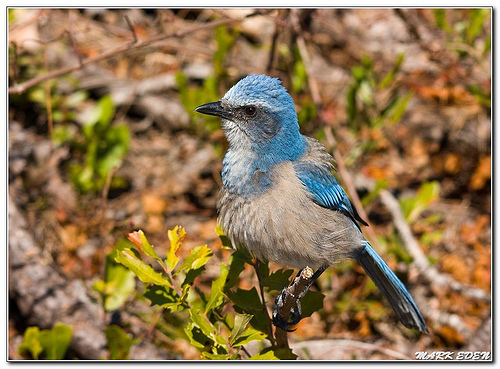
this fluffy bird has a white breast and a black bill.
a blue and grey bird with a blue crown, grey cheek patch and belly.
the bird has a brown belly, abdomen and side with blue crown and nape.
this bird has a speckled belly and breast with a short pointy bill, and a blue crown and wing.
this small blue and white bird has a very small patch of black on the tips of the primary wings, a light robin egg blue crown and nape.
this particular bird has a white belly and a blue head
this bird has blue wings and a blue face with grey cheek patches.
this is a blue bird with light gray breast, belly and abdomen, as well as a long tail.
this bird has a blue crown with a white belly and a black beak.
this bird has a white and blue breast and a blue crown coloring
Species: Florida Jay